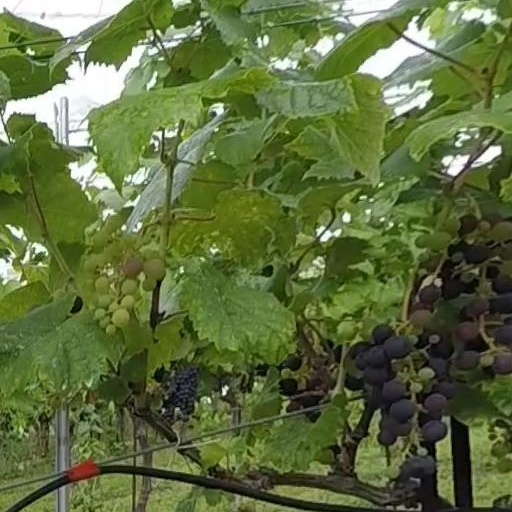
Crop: grape